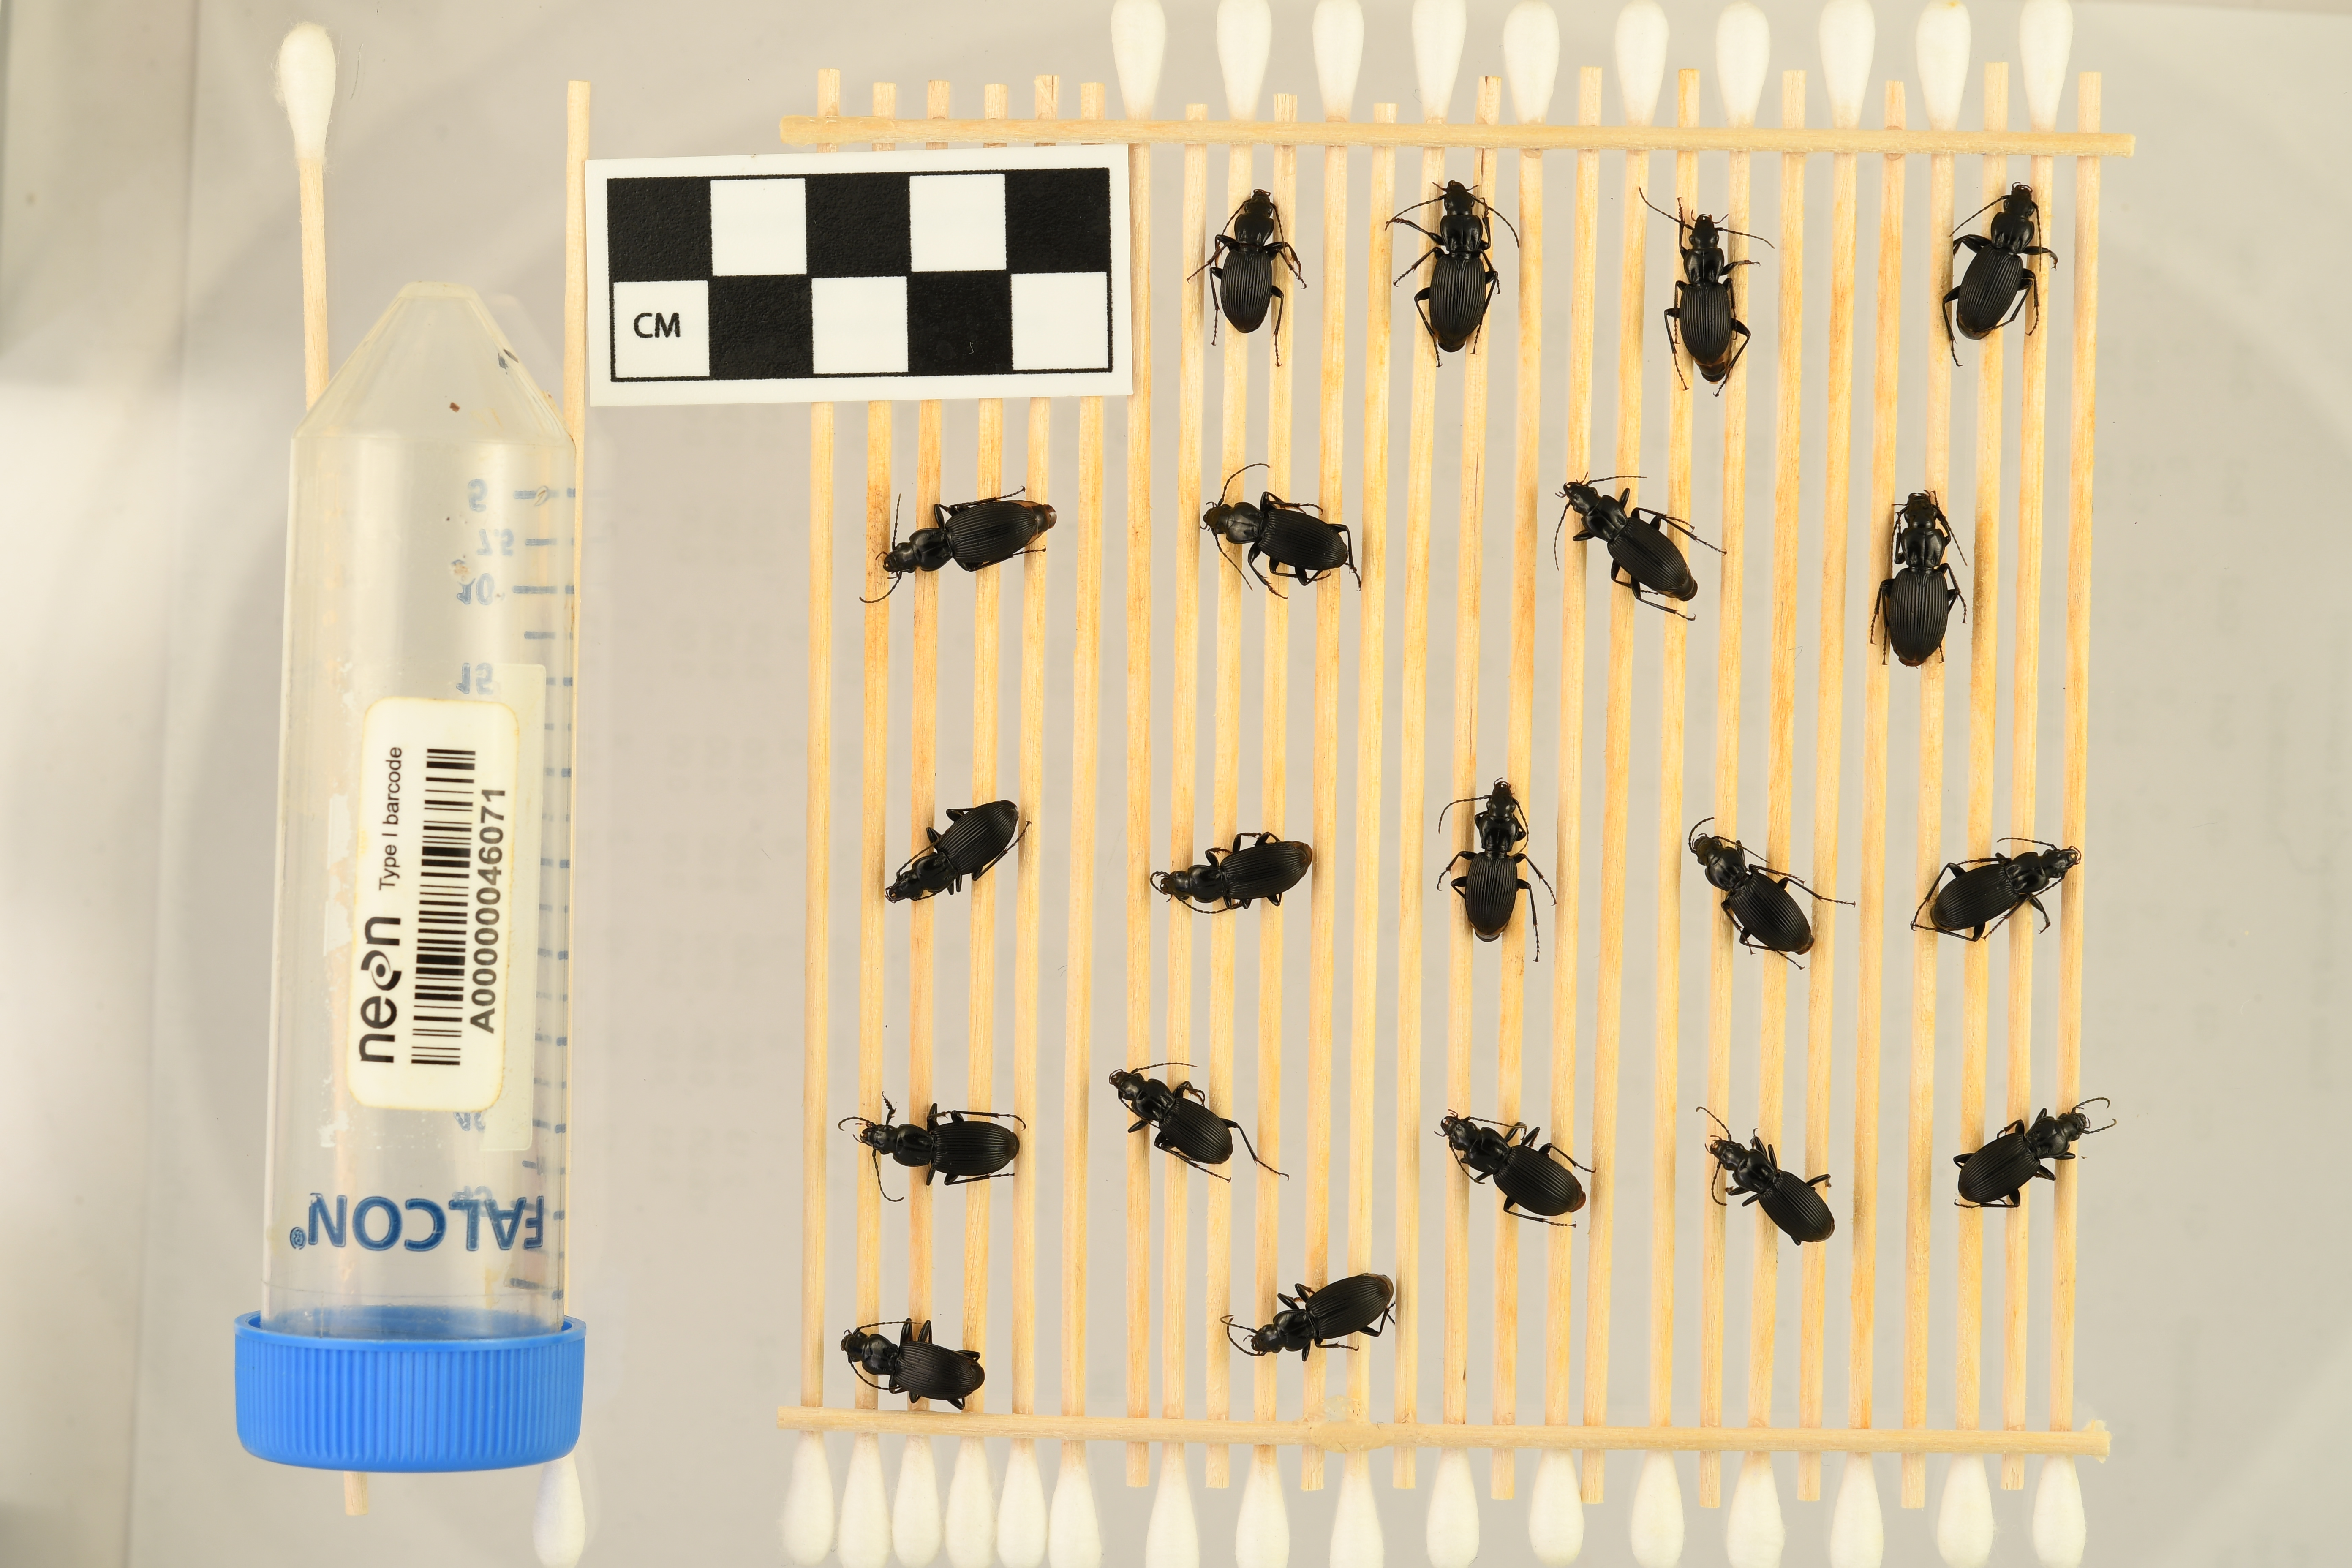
Pterostichus lachrymosus — Mountain Lake Biological Station NEON, plot MLBS_002. Beetle 1, ElytraLength: 0.734 cm (lying flat: Yes)

Pterostichus lachrymosus — Mountain Lake Biological Station NEON, plot MLBS_002. Beetle 1, ElytraWidth: 0.4117 cm (lying flat: Yes)

Pterostichus lachrymosus — Mountain Lake Biological Station NEON, plot MLBS_002. Beetle 2, ElytraLength: 0.7908 cm (lying flat: Yes)

Pterostichus lachrymosus — Mountain Lake Biological Station NEON, plot MLBS_002. Beetle 2, ElytraWidth: 0.4457 cm (lying flat: Yes)

Pterostichus lachrymosus — Mountain Lake Biological Station NEON, plot MLBS_002. Beetle 3, ElytraLength: 0.7336 cm (lying flat: Yes)

Pterostichus lachrymosus — Mountain Lake Biological Station NEON, plot MLBS_002. Beetle 3, ElytraWidth: 0.3779 cm (lying flat: Yes)

Pterostichus lachrymosus — Mountain Lake Biological Station NEON, plot MLBS_002. Beetle 4, ElytraLength: 0.7954 cm (lying flat: Yes)

Pterostichus lachrymosus — Mountain Lake Biological Station NEON, plot MLBS_002. Beetle 4, ElytraWidth: 0.4373 cm (lying flat: Yes)

Pterostichus lachrymosus — Mountain Lake Biological Station NEON, plot MLBS_002. Beetle 5, ElytraLength: 0.8381 cm (lying flat: Yes)

Pterostichus lachrymosus — Mountain Lake Biological Station NEON, plot MLBS_002. Beetle 5, ElytraWidth: 0.4322 cm (lying flat: Yes)

Pterostichus lachrymosus — Mountain Lake Biological Station NEON, plot MLBS_002. Beetle 6, ElytraLength: 0.7695 cm (lying flat: Yes)

Pterostichus lachrymosus — Mountain Lake Biological Station NEON, plot MLBS_002. Beetle 6, ElytraWidth: 0.4148 cm (lying flat: Yes)

Pterostichus lachrymosus — Mountain Lake Biological Station NEON, plot MLBS_002. Beetle 7, ElytraLength: 0.7653 cm (lying flat: Yes)

Pterostichus lachrymosus — Mountain Lake Biological Station NEON, plot MLBS_002. Beetle 7, ElytraWidth: 0.4097 cm (lying flat: Yes)

Pterostichus lachrymosus — Mountain Lake Biological Station NEON, plot MLBS_002. Beetle 8, ElytraLength: 0.8456 cm (lying flat: Yes)

Pterostichus lachrymosus — Mountain Lake Biological Station NEON, plot MLBS_002. Beetle 8, ElytraWidth: 0.4235 cm (lying flat: Yes)

Pterostichus lachrymosus — Mountain Lake Biological Station NEON, plot MLBS_002. Beetle 9, ElytraLength: 0.7826 cm (lying flat: Yes)

Pterostichus lachrymosus — Mountain Lake Biological Station NEON, plot MLBS_002. Beetle 9, ElytraWidth: 0.3956 cm (lying flat: Yes)

Pterostichus lachrymosus — Mountain Lake Biological Station NEON, plot MLBS_002. Beetle 10, ElytraLength: 0.7815 cm (lying flat: Yes)

Pterostichus lachrymosus — Mountain Lake Biological Station NEON, plot MLBS_002. Beetle 10, ElytraWidth: 0.38 cm (lying flat: Yes)

Pterostichus lachrymosus — Mountain Lake Biological Station NEON, plot MLBS_002. Beetle 11, ElytraLength: 0.7243 cm (lying flat: Yes)

Pterostichus lachrymosus — Mountain Lake Biological Station NEON, plot MLBS_002. Beetle 11, ElytraWidth: 0.3792 cm (lying flat: Yes)

Pterostichus lachrymosus — Mountain Lake Biological Station NEON, plot MLBS_002. Beetle 12, ElytraLength: 0.8095 cm (lying flat: Yes)

Pterostichus lachrymosus — Mountain Lake Biological Station NEON, plot MLBS_002. Beetle 12, ElytraWidth: 0.3928 cm (lying flat: Yes)

Pterostichus lachrymosus — Mountain Lake Biological Station NEON, plot MLBS_002. Beetle 13, ElytraLength: 0.7901 cm (lying flat: Yes)

Pterostichus lachrymosus — Mountain Lake Biological Station NEON, plot MLBS_002. Beetle 13, ElytraWidth: 0.4231 cm (lying flat: Yes)

Pterostichus lachrymosus — Mountain Lake Biological Station NEON, plot MLBS_002. Beetle 14, ElytraLength: 0.7223 cm (lying flat: Yes)

Pterostichus lachrymosus — Mountain Lake Biological Station NEON, plot MLBS_002. Beetle 14, ElytraWidth: 0.4001 cm (lying flat: Yes)

Pterostichus lachrymosus — Mountain Lake Biological Station NEON, plot MLBS_002. Beetle 15, ElytraLength: 0.6872 cm (lying flat: Yes)

Pterostichus lachrymosus — Mountain Lake Biological Station NEON, plot MLBS_002. Beetle 15, ElytraWidth: 0.376 cm (lying flat: Yes)

Pterostichus lachrymosus — Mountain Lake Biological Station NEON, plot MLBS_002. Beetle 16, ElytraLength: 0.7644 cm (lying flat: Yes)

Pterostichus lachrymosus — Mountain Lake Biological Station NEON, plot MLBS_002. Beetle 16, ElytraWidth: 0.444 cm (lying flat: Yes)

Pterostichus lachrymosus — Mountain Lake Biological Station NEON, plot MLBS_002. Beetle 17, ElytraLength: 0.6915 cm (lying flat: Yes)

Pterostichus lachrymosus — Mountain Lake Biological Station NEON, plot MLBS_002. Beetle 17, ElytraWidth: 0.4085 cm (lying flat: Yes)

Pterostichus lachrymosus — Mountain Lake Biological Station NEON, plot MLBS_002. Beetle 18, ElytraLength: 0.7828 cm (lying flat: Yes)

Pterostichus lachrymosus — Mountain Lake Biological Station NEON, plot MLBS_002. Beetle 18, ElytraWidth: 0.4069 cm (lying flat: Yes)

Pterostichus lachrymosus — Mountain Lake Biological Station NEON, plot MLBS_002. Beetle 19, ElytraLength: 0.7222 cm (lying flat: Yes)

Pterostichus lachrymosus — Mountain Lake Biological Station NEON, plot MLBS_002. Beetle 19, ElytraWidth: 0.4184 cm (lying flat: Yes)

Pterostichus lachrymosus — Mountain Lake Biological Station NEON, plot MLBS_002. Beetle 20, ElytraLength: 0.731 cm (lying flat: Yes)

Pterostichus lachrymosus — Mountain Lake Biological Station NEON, plot MLBS_002. Beetle 20, ElytraWidth: 0.4027 cm (lying flat: Yes)

Pterostichus lachrymosus — Mountain Lake Biological Station NEON, plot MLBS_002. Beetle 1, ElytraLength: 0.8354 cm (lying flat: Yes)

Pterostichus lachrymosus — Mountain Lake Biological Station NEON, plot MLBS_002. Beetle 1, ElytraWidth: 0.4054 cm (lying flat: Yes)

Pterostichus lachrymosus — Mountain Lake Biological Station NEON, plot MLBS_002. Beetle 2, ElytraLength: 0.8611 cm (lying flat: Yes)

Pterostichus lachrymosus — Mountain Lake Biological Station NEON, plot MLBS_002. Beetle 2, ElytraWidth: 0.4562 cm (lying flat: Yes)

Pterostichus lachrymosus — Mountain Lake Biological Station NEON, plot MLBS_002. Beetle 3, ElytraLength: 0.7984 cm (lying flat: Yes)

Pterostichus lachrymosus — Mountain Lake Biological Station NEON, plot MLBS_002. Beetle 3, ElytraWidth: 0.4049 cm (lying flat: Yes)

Pterostichus lachrymosus — Mountain Lake Biological Station NEON, plot MLBS_002. Beetle 4, ElytraLength: 0.8473 cm (lying flat: Yes)

Pterostichus lachrymosus — Mountain Lake Biological Station NEON, plot MLBS_002. Beetle 4, ElytraWidth: 0.4315 cm (lying flat: Yes)

Pterostichus lachrymosus — Mountain Lake Biological Station NEON, plot MLBS_002. Beetle 5, ElytraLength: 0.8864 cm (lying flat: Yes)

Pterostichus lachrymosus — Mountain Lake Biological Station NEON, plot MLBS_002. Beetle 5, ElytraWidth: 0.4517 cm (lying flat: Yes)

Pterostichus lachrymosus — Mountain Lake Biological Station NEON, plot MLBS_002. Beetle 6, ElytraLength: 0.8513 cm (lying flat: Yes)

Pterostichus lachrymosus — Mountain Lake Biological Station NEON, plot MLBS_002. Beetle 6, ElytraWidth: 0.4444 cm (lying flat: Yes)

Pterostichus lachrymosus — Mountain Lake Biological Station NEON, plot MLBS_002. Beetle 7, ElytraLength: 0.8264 cm (lying flat: Yes)

Pterostichus lachrymosus — Mountain Lake Biological Station NEON, plot MLBS_002. Beetle 7, ElytraWidth: 0.439 cm (lying flat: Yes)

Pterostichus lachrymosus — Mountain Lake Biological Station NEON, plot MLBS_002. Beetle 8, ElytraLength: 0.8948 cm (lying flat: Yes)

Pterostichus lachrymosus — Mountain Lake Biological Station NEON, plot MLBS_002. Beetle 8, ElytraWidth: 0.453 cm (lying flat: Yes)

Pterostichus lachrymosus — Mountain Lake Biological Station NEON, plot MLBS_002. Beetle 9, ElytraLength: 0.8276 cm (lying flat: Yes)

Pterostichus lachrymosus — Mountain Lake Biological Station NEON, plot MLBS_002. Beetle 9, ElytraWidth: 0.4166 cm (lying flat: Yes)

Pterostichus lachrymosus — Mountain Lake Biological Station NEON, plot MLBS_002. Beetle 10, ElytraLength: 0.8405 cm (lying flat: Yes)

Pterostichus lachrymosus — Mountain Lake Biological Station NEON, plot MLBS_002. Beetle 10, ElytraWidth: 0.4187 cm (lying flat: Yes)

Pterostichus lachrymosus — Mountain Lake Biological Station NEON, plot MLBS_002. Beetle 11, ElytraLength: 0.7796 cm (lying flat: Yes)

Pterostichus lachrymosus — Mountain Lake Biological Station NEON, plot MLBS_002. Beetle 11, ElytraWidth: 0.4209 cm (lying flat: Yes)

Pterostichus lachrymosus — Mountain Lake Biological Station NEON, plot MLBS_002. Beetle 12, ElytraLength: 0.8756 cm (lying flat: Yes)

Pterostichus lachrymosus — Mountain Lake Biological Station NEON, plot MLBS_002. Beetle 12, ElytraWidth: 0.4209 cm (lying flat: Yes)